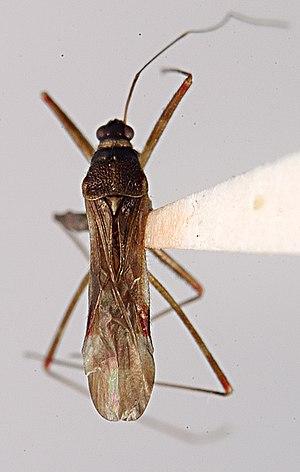
Arachnocoris eberhardi
Arachnocoris est un genre d'hémiptères hétéroptères de la famille des Nabidae. Les membres de ce genre sont tous néotropicaux et vivent sur des toiles d'araignées, surtout de Pholcidae en tant que cleptoparasites facultatifs.